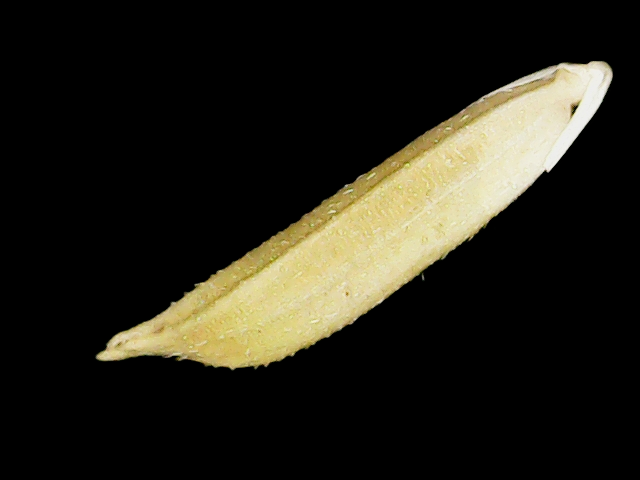
Rice variety: Binadhan25